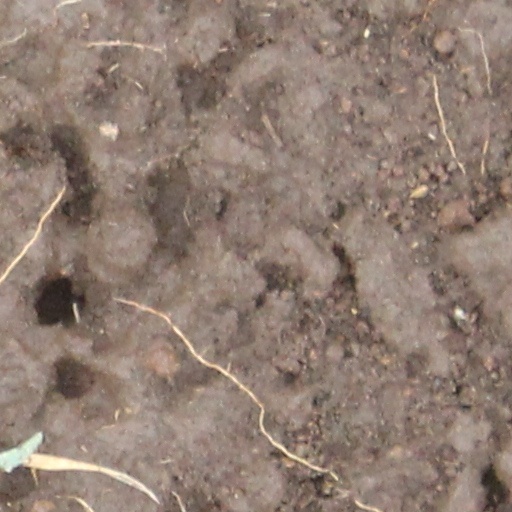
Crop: wheat